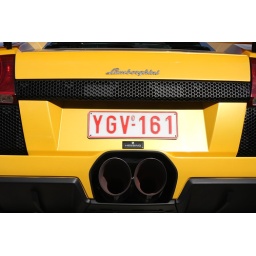
Lamborghini Murcielago - spotted in the Paddock Club car park